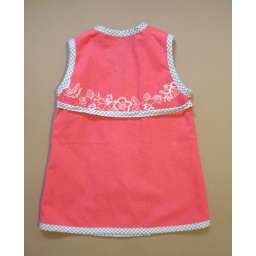
back view of x over dress made from thrifted embroidered table cloth.